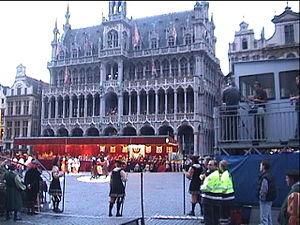
Spectacle de l'Ommegang. Photo prise à la Grand-Place de Bruxelles par Utilisateur:Fistos le 30 juin 2005 vers 22 H
L'Ommegang est un cortège folklorique bruxellois qui a lieu actuellement deux fois, le premier mercredi du mois de juillet et le vendredi qui précède, sur la Grand-Place de Bruxelles.